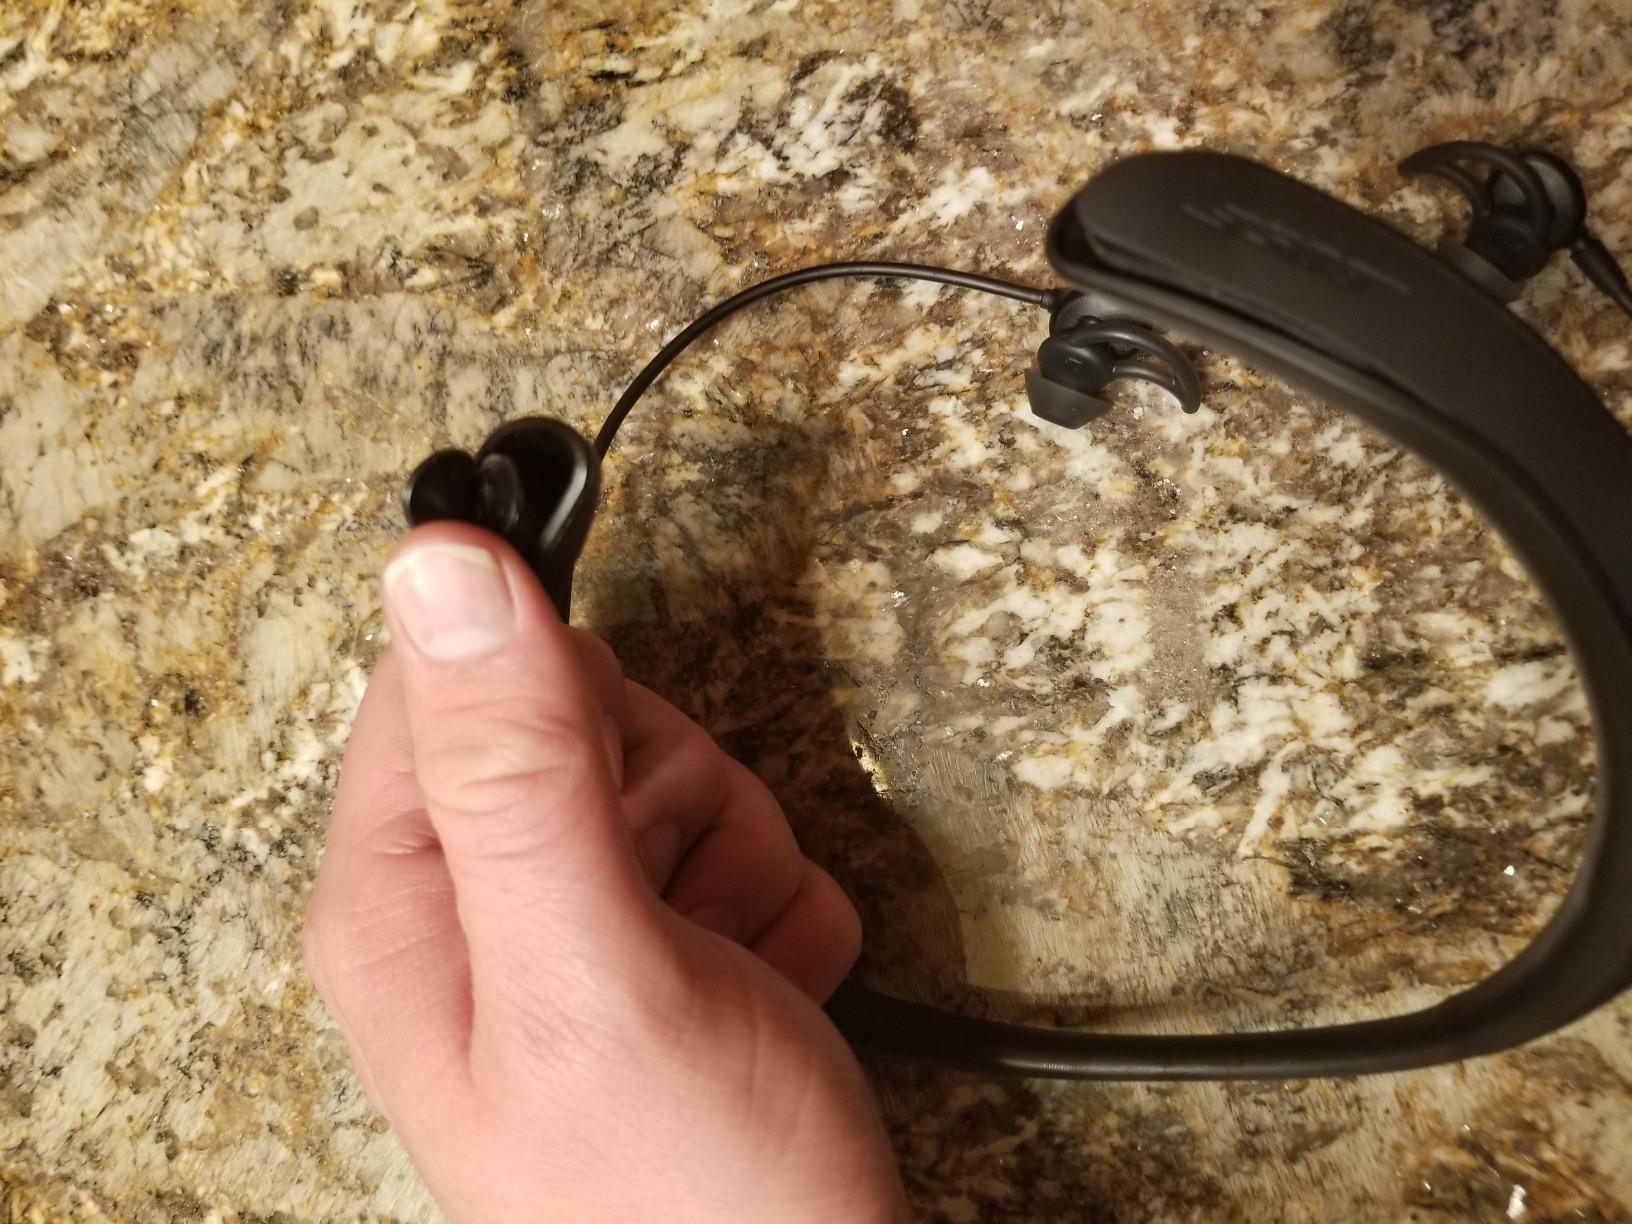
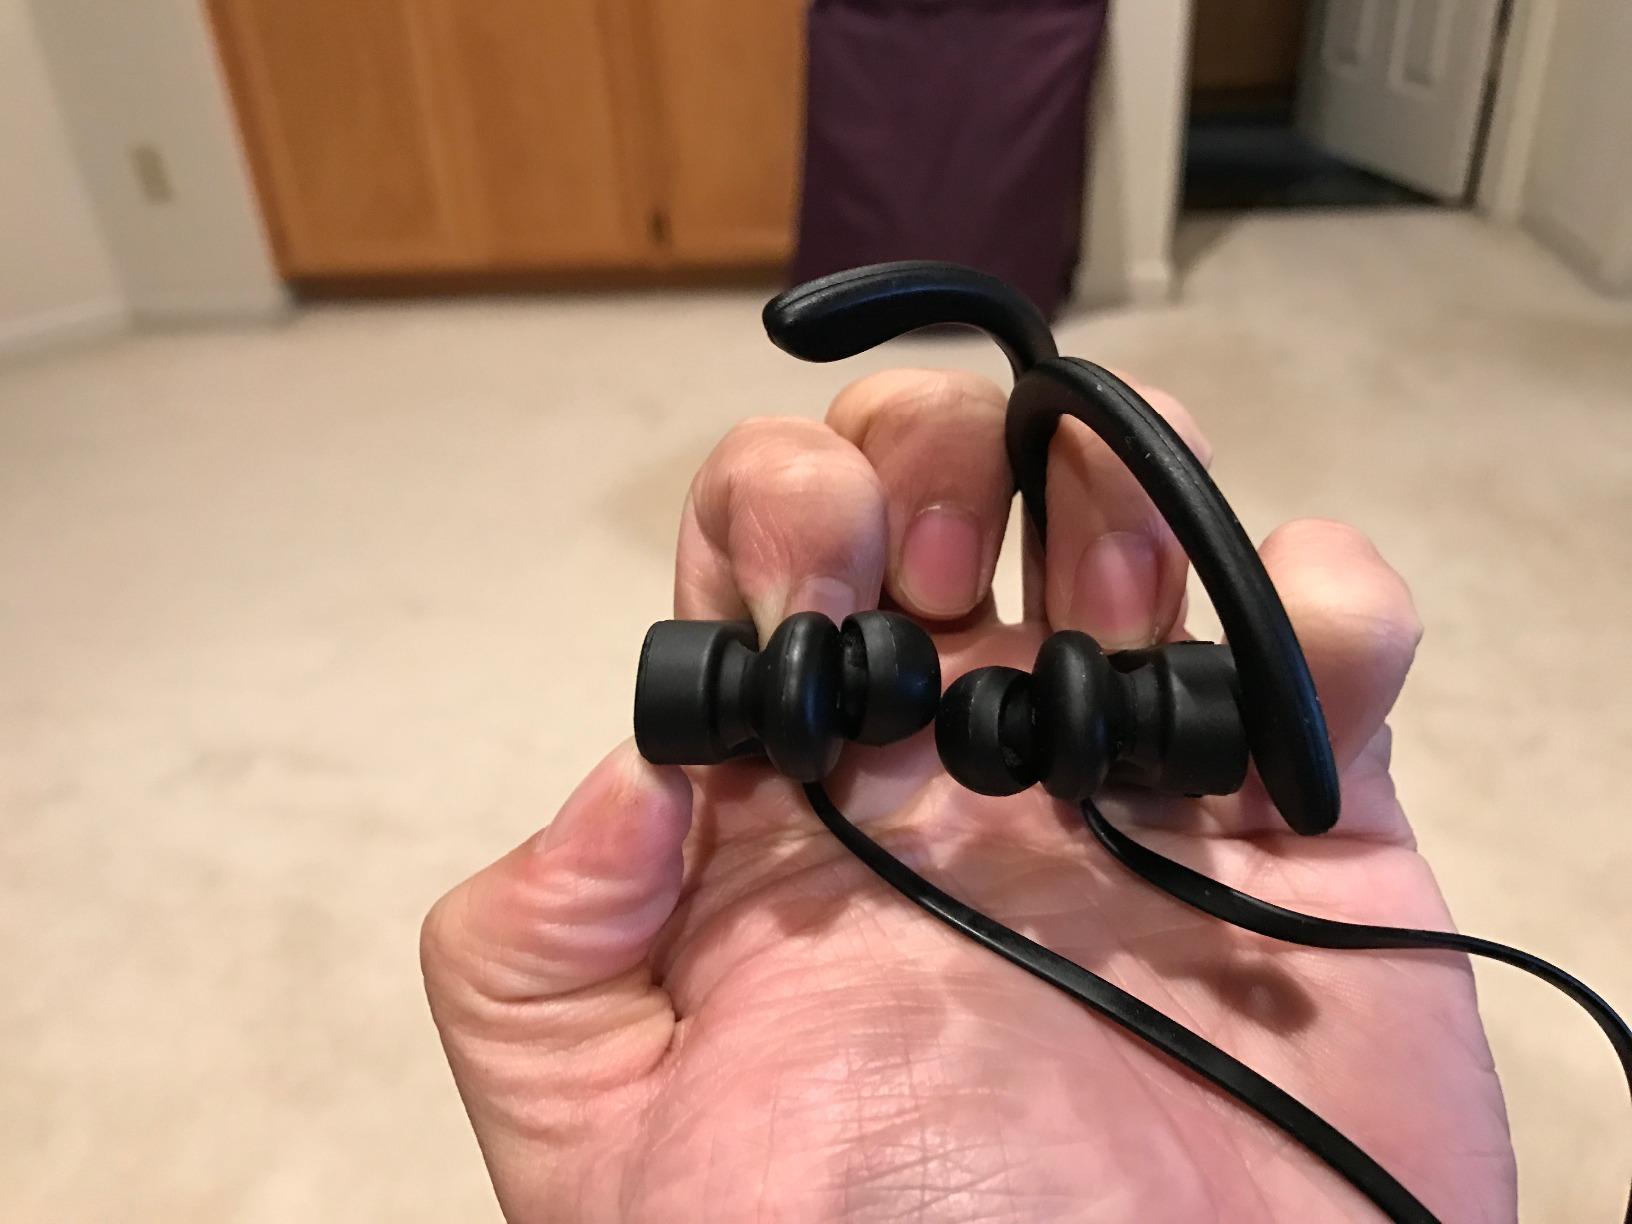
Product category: headphones
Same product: no